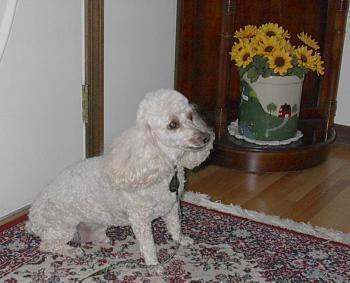
miniature_poodle